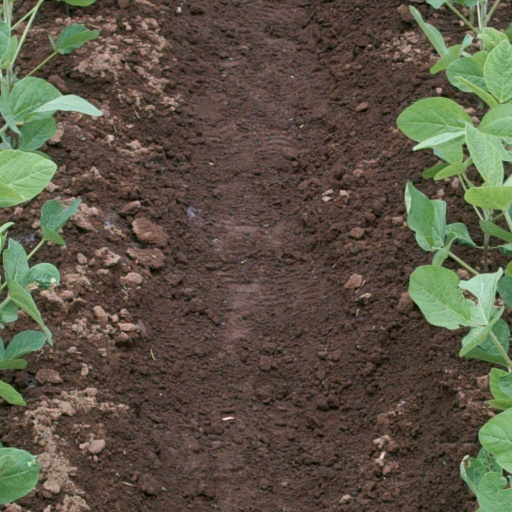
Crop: soybean